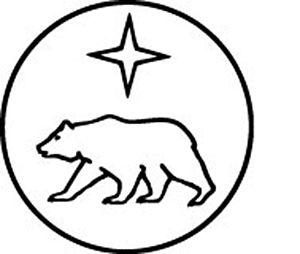
Bärenreiter, ou Bärenreiter-Verlag, est une maison d'édition allemande, spécialisée dans l'édition de partitions de musique classique.